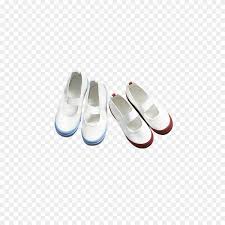
Waste category: shoes